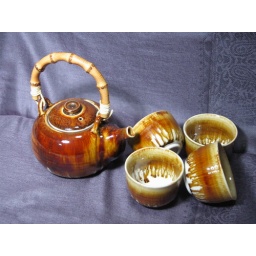
Tea pot and cups in red brown colour. Mixing red (RCI) and transparent glaze produces a running glaze effect.